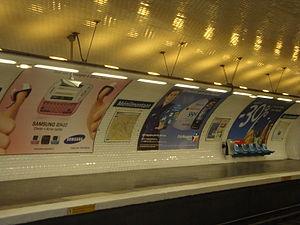
Quai de la station Ménilmontant.